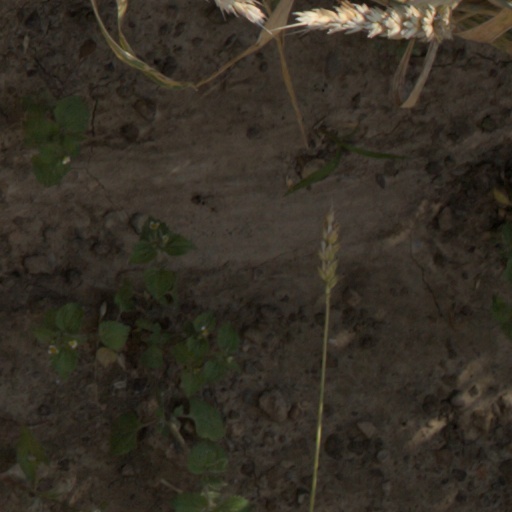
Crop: wheat